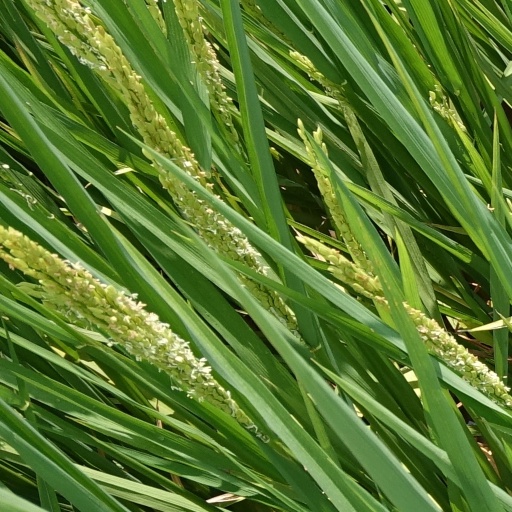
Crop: rice